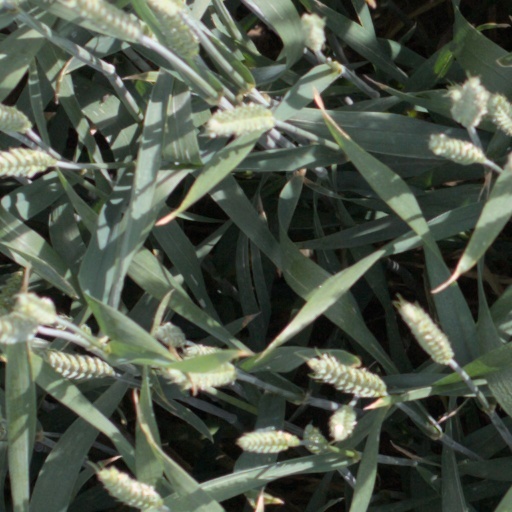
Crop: wheat